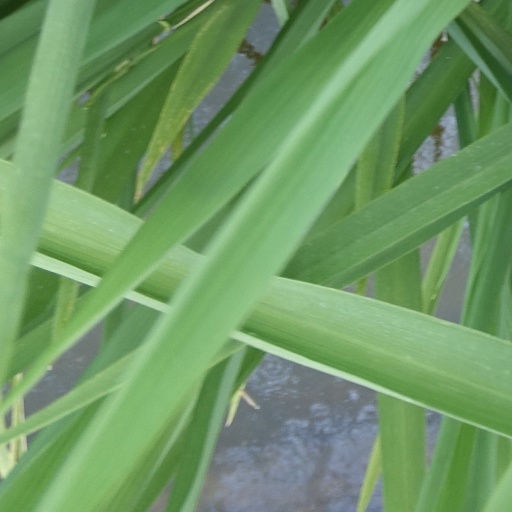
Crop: rice